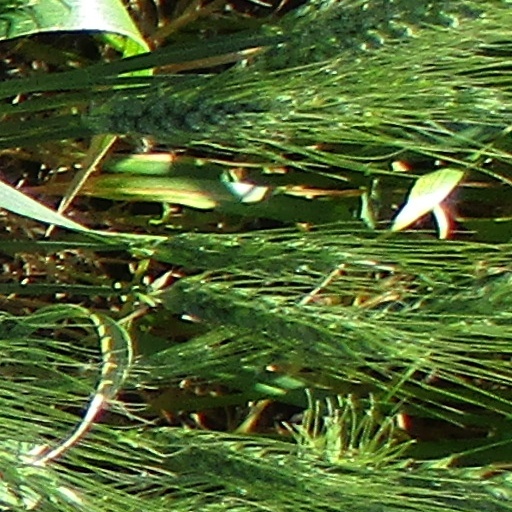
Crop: wheat